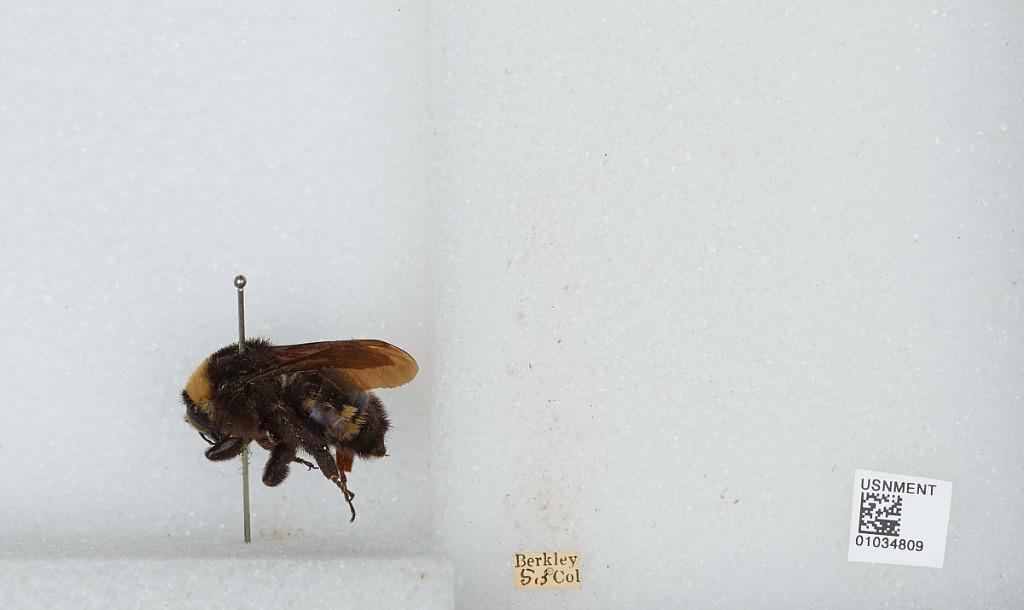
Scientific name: Bombus (Fervidobombus) pensylvanicus pensylvanicus (De Geer)
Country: United States
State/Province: Colorado
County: Adams
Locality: Berkley
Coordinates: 39.8044, -105.026